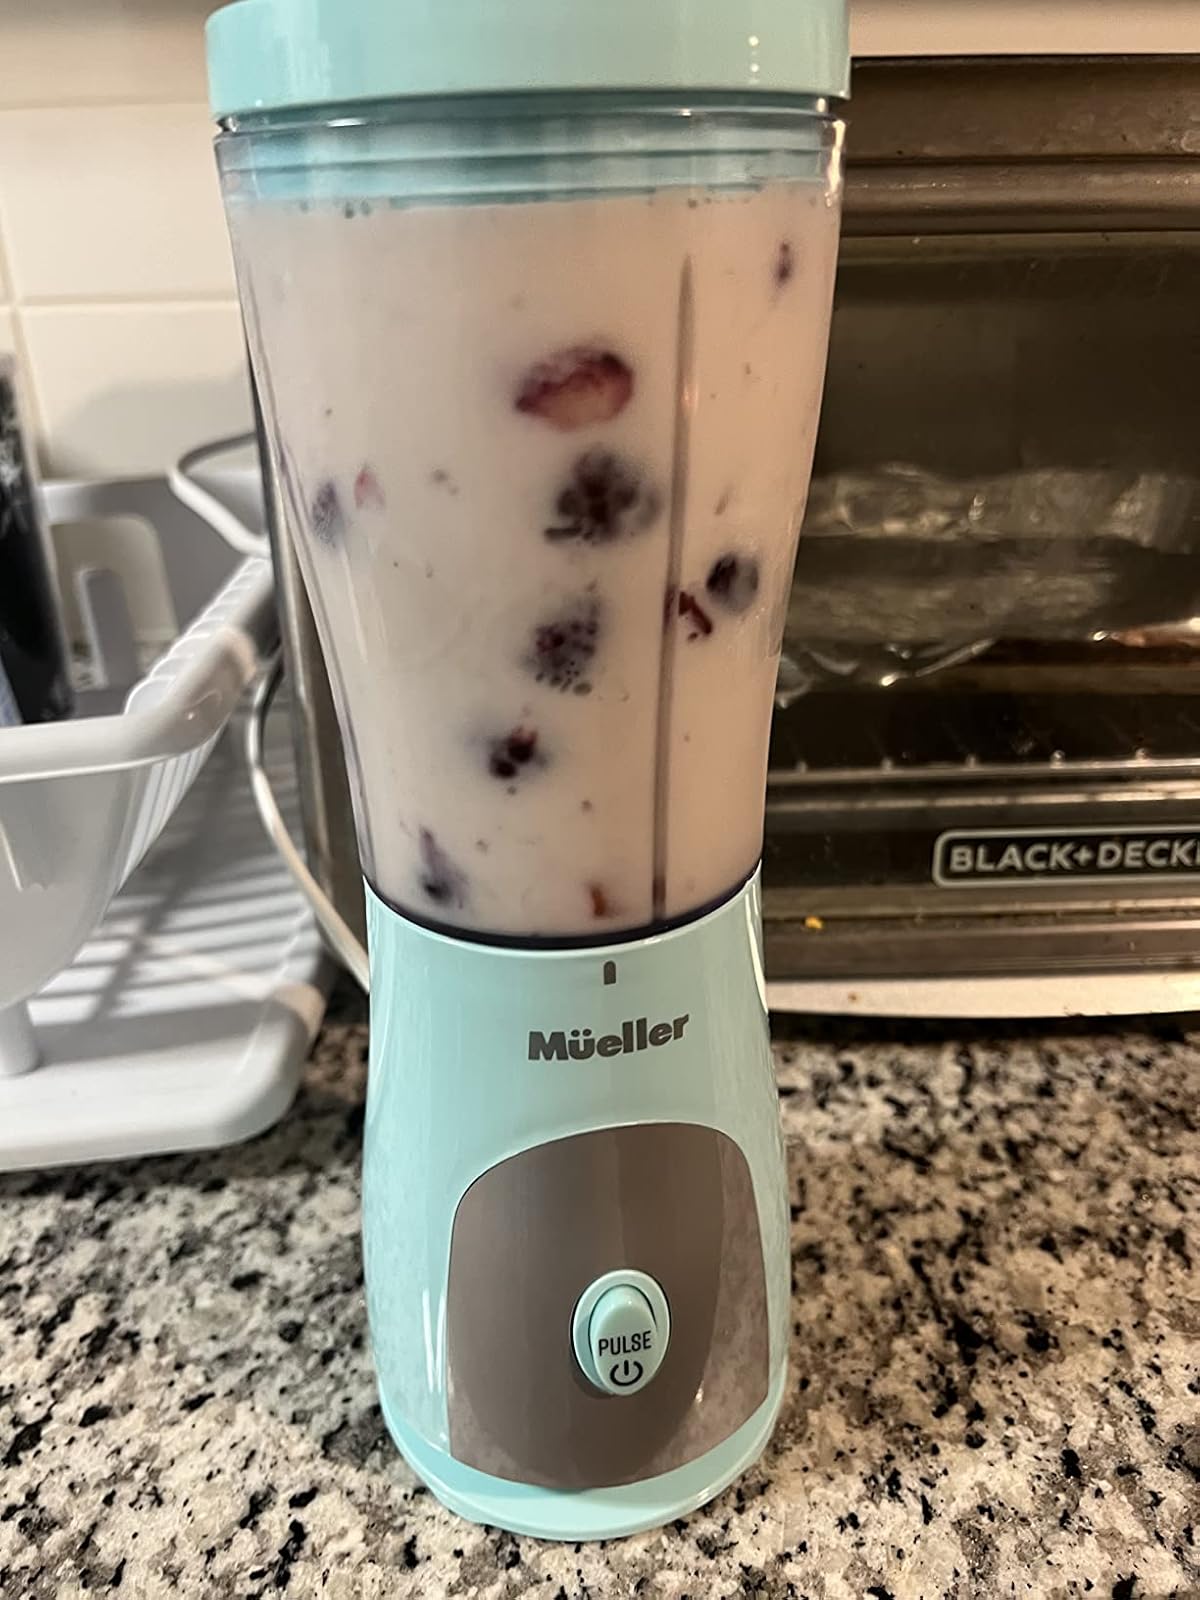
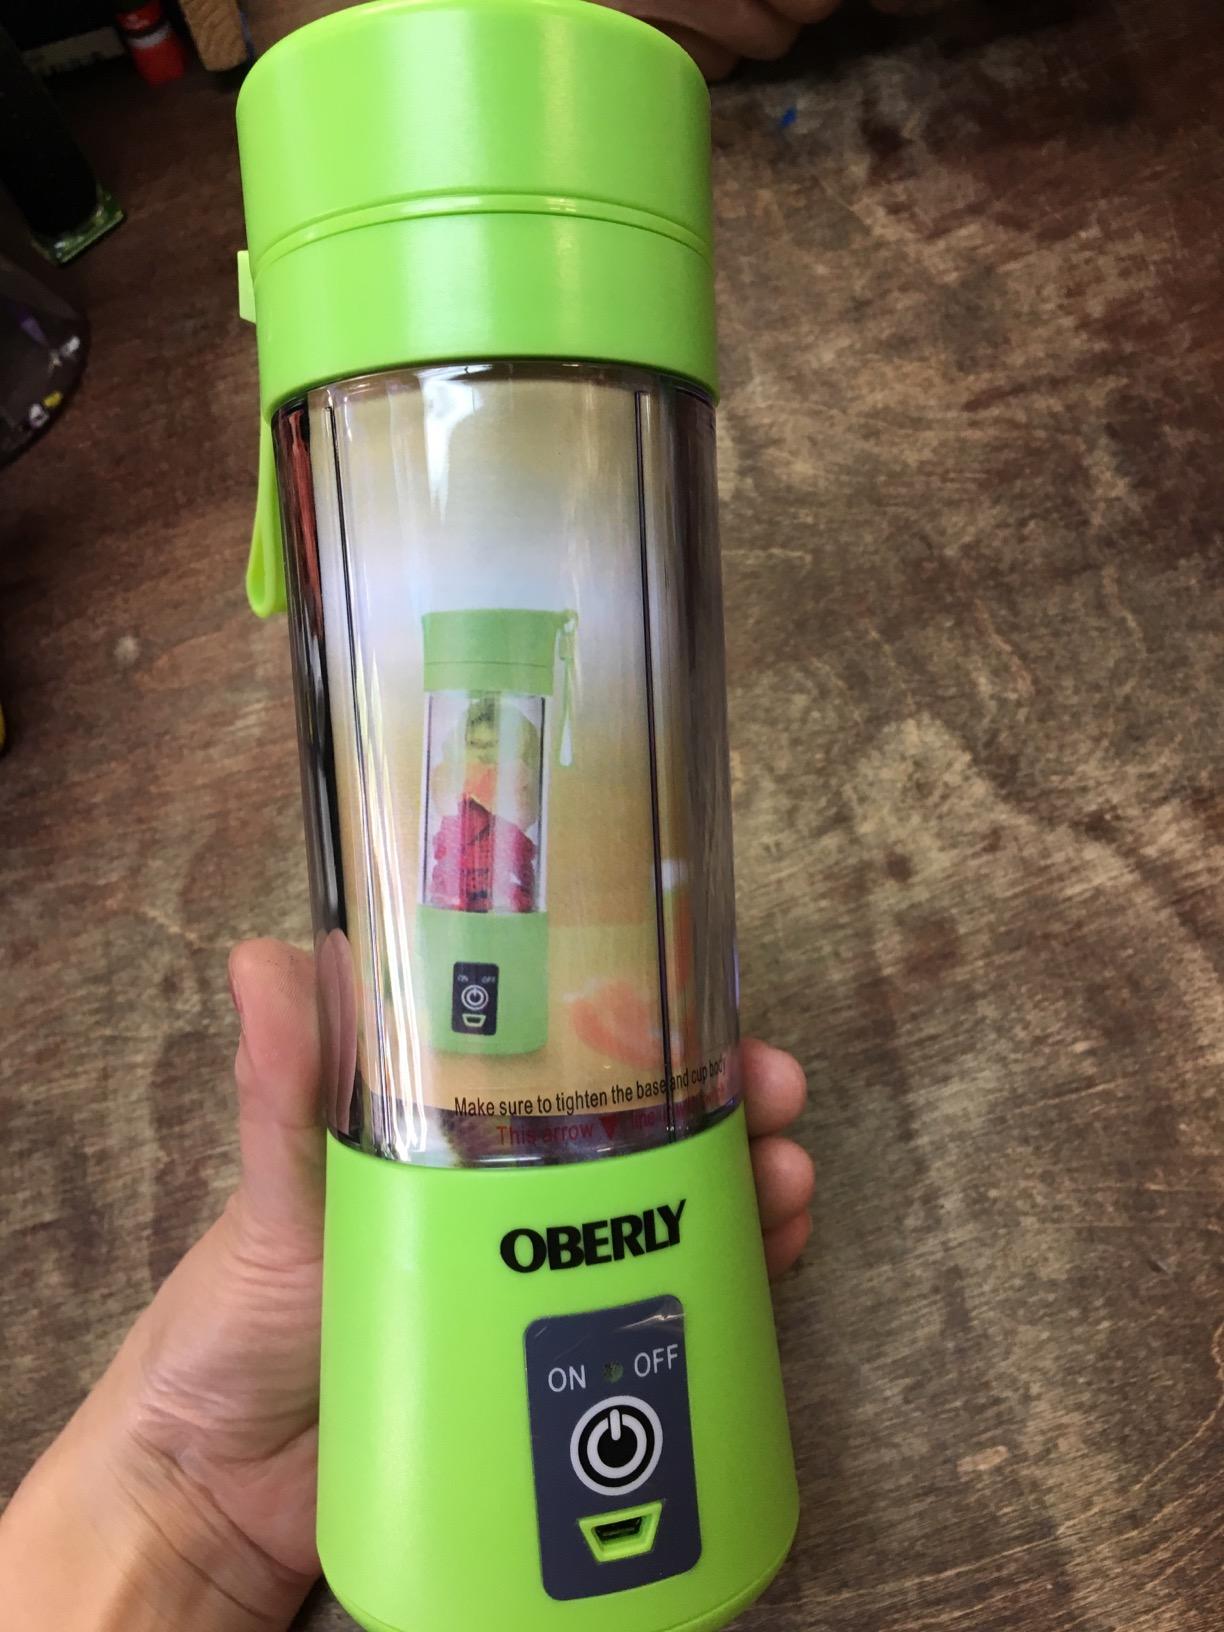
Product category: items_blender
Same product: no